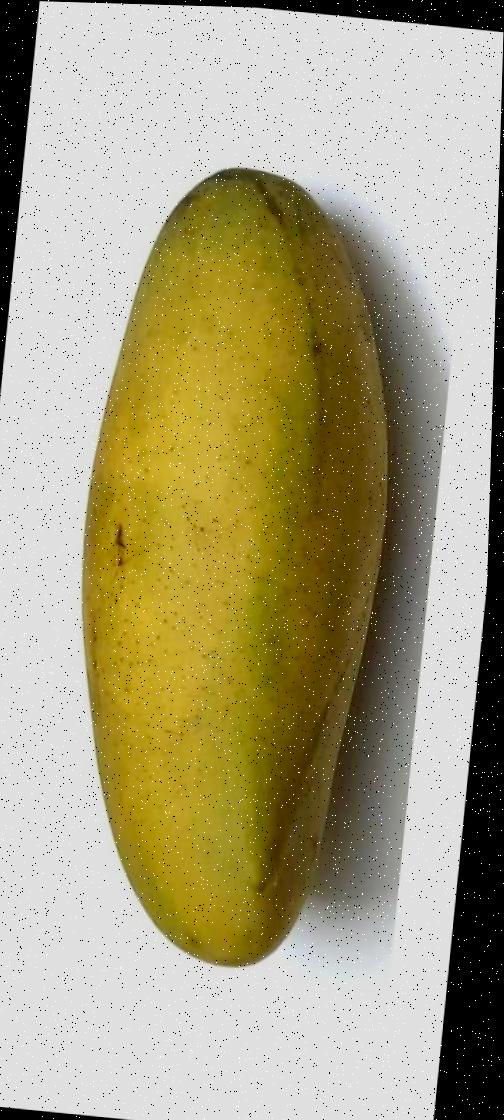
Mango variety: Banana Mango